Electoral district of Keppel

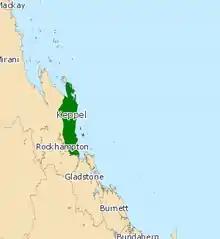
Electoral map of Keppel 2008

The electoral district encompasses the central Queensland coast from the mouth of the Fitzroy River in the south to Shoalwater Bay to the north. Major communities located within this electorate include Yeppoon, Emu Park, Byfield and the Rockhampton suburbs of Parkhurst and Lakes Creek.